Synthetic nervous system

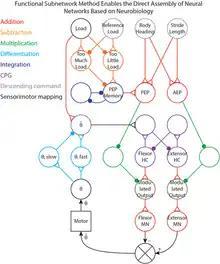
An example of a Synthetic Nervous System composed of functional subnetworks. This network controls one joint of a Praying Mantis inspired robot (Figure 7 of Szczecinski et al.)

As in many other computational neuroscience models (Rybak, Eliasmith), the details of a neural model are informed by experimental data wherever possible. Not every study can measure every parameter of the network under investigation, requiring the modeler to make assumptions regarding plausible parameter values. Rybak uses a sampling method where each node is composed of many neurons and each particular neuron’s parameters are pulled from a probability distribution. Eliasmith uses what they call the Neural Engineering Framework (NEF) in which the user specifies the functions of the network and the synaptic and neural properties are learned over time. SNS follows a similar approach via the Functional Subnetwork Approach (FSA). FSA allows parameters within the network (e.g., membrane conductances, synaptic conductances) to be designed analytically based on their intended function. As a result, it is possible to use this approach to directly assemble networks that perform basic functions, like addition or subtraction, as well as dynamical operations like differentiation and integration.